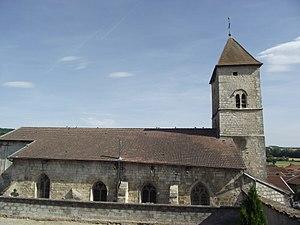
Église Saint-Grégoire-le-Grand à Pagny-la-Blanche-Côte (vue de coté)
Pagny-la-Blanche-Côte est une commune française située dans le département de la Meuse, en région Grand Est.